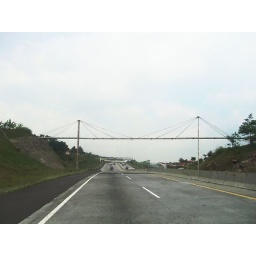
another funny bridge in cipularang toll road